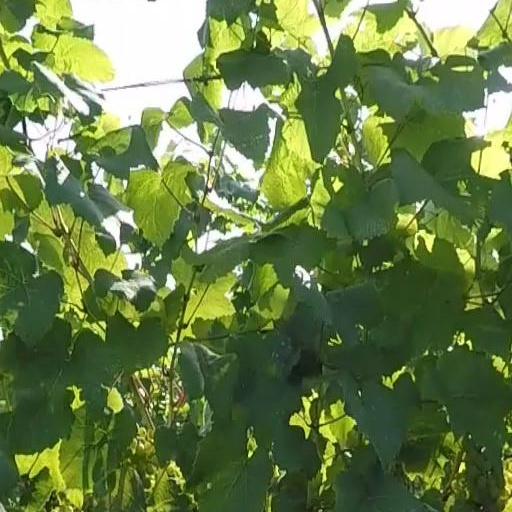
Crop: grape